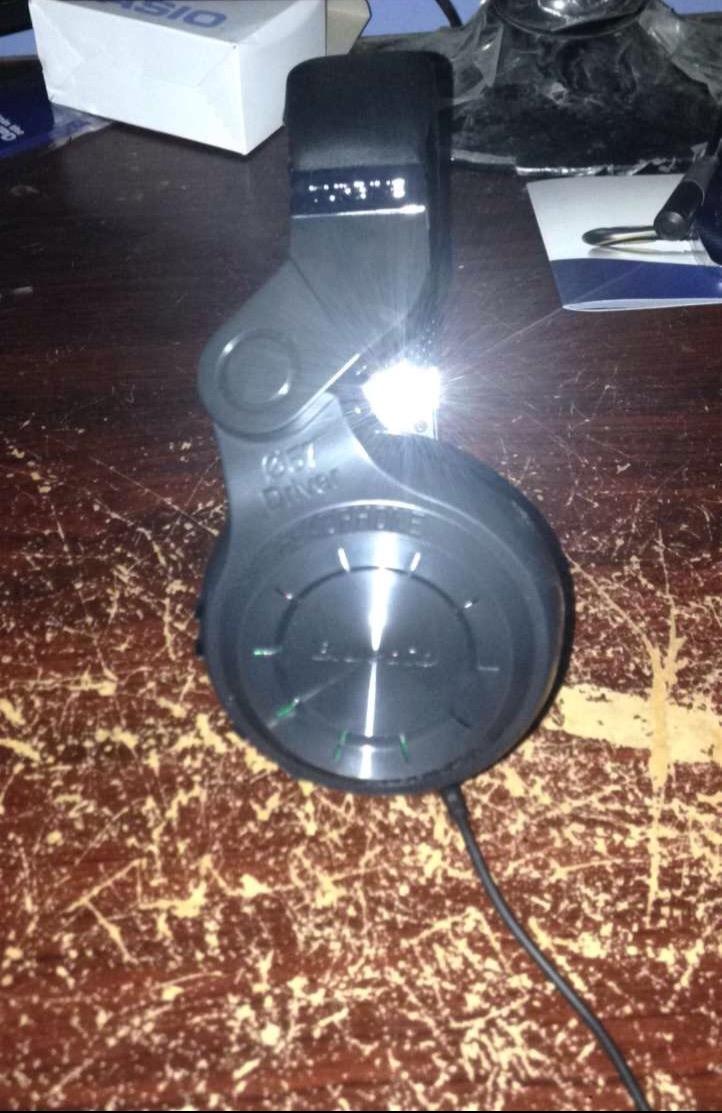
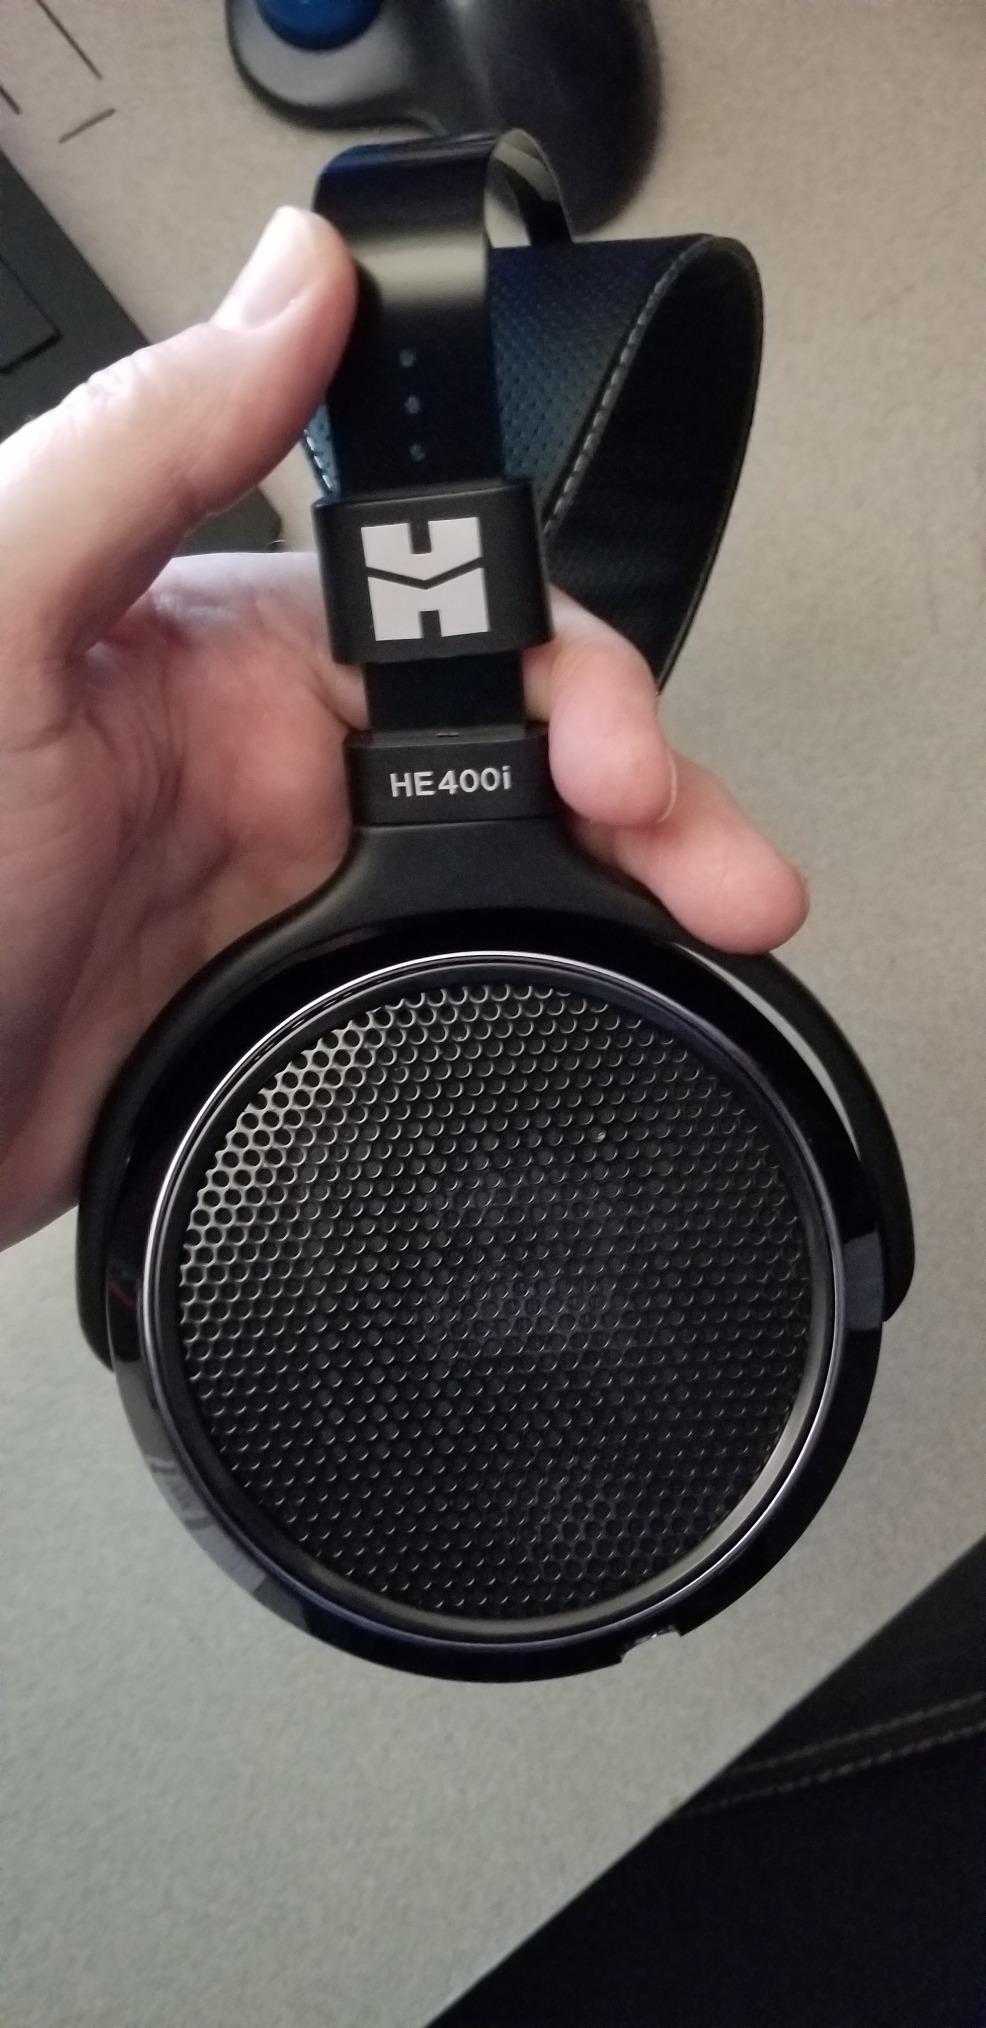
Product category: headphones
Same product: no